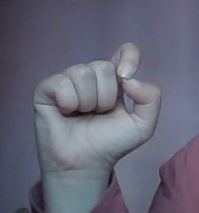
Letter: fa